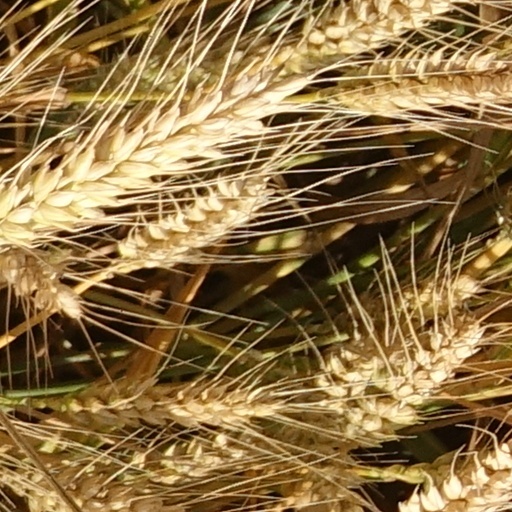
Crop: wheat